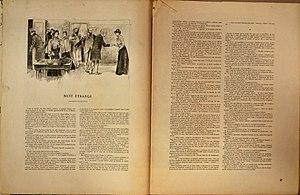
Page de Paris-Noël 1900-1901. Paul Hervieu, Nuit étrange, illustrations André Cahard.
Paul Hervieu, né le 2 septembre 1857 à Neuilly-sur-Seine et mort le 25 octobre 1915 en son domicile dans le 16ᵉ arrondissement de Paris, est un romancier et auteur dramatique français.